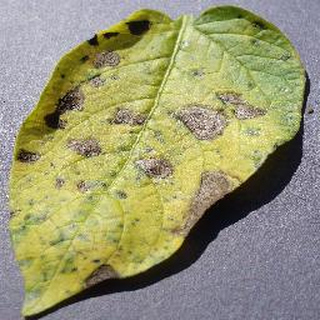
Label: potato_early_blight